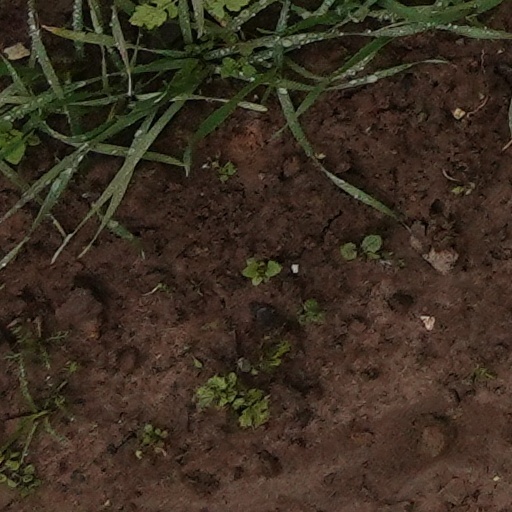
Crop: wheat